IWRG Zona de Ejecucion (January 2018)

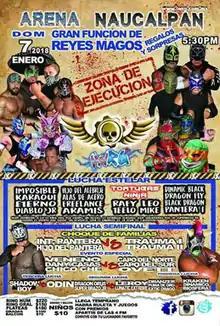
Official poster for the event

The Zona de Ejecucion (February 2018) (Spanish for "Elimination Zone") was a major "lucha libre" event produced and scripted by Mexican "Lucha Libre", or professional wrestling promotion, International Wrestling Revolution Group (IWRG). The show was held on January 7, 2018 in Arena Naucalpan, Naucalpan, State of Mexico, Mexico, IWRG's main arena. The show was the first time IWRG held the eponymous Zona de Ejecucion match, followed by a second Zona de Ejecucion in July.